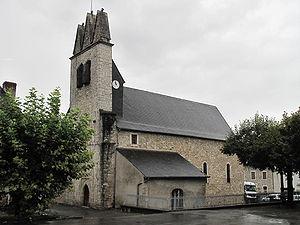
L'église de Viodos et son clocher trinitaire, Pyrénées-Atlantiques
Un clocher trinitaire, ou clocher souletin, est un clocher à 3 pointes typiques de la province de Soule, que l'on retrouve aussi en Béarn. Les pointes symbolisent la Sainte-Trinité.
Viodos-Abense-de-Bas est une commune française située dans le département des Pyrénées-Atlantiques, en région Nouvelle-Aquitaine.